Tulku

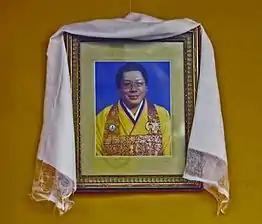
Chogyam Trungpa Rinpoche, the 11th Trungpa tülku

The Samding Dorje Phagmo is the highest female tulku in Tibet and the third highest-ranking person in the hierarchy after the Dalai Lama and the Panchen Lama. She was listed among the highest-ranking reincarnations at the time of the 5th Dalai Lama, recognized by the Tibetan government and acknowledged by the emperors of Qing China. In her first incarnation, as Chökyi Drönma (1422–1455 CE), she was the student and consort of the famous polymath Thang Tong Gyalpo, who first identified her as an emanation of Vajravārāhī, and the consort of Bodong Panchen. The seat of the Samding Dorje Phagmo is at Samding Monastery, in Tibet.